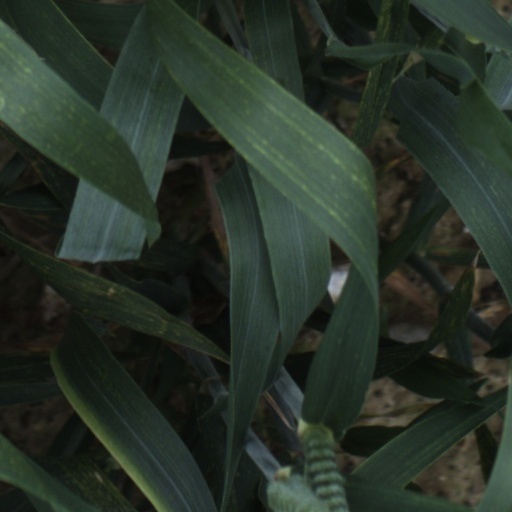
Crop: wheat